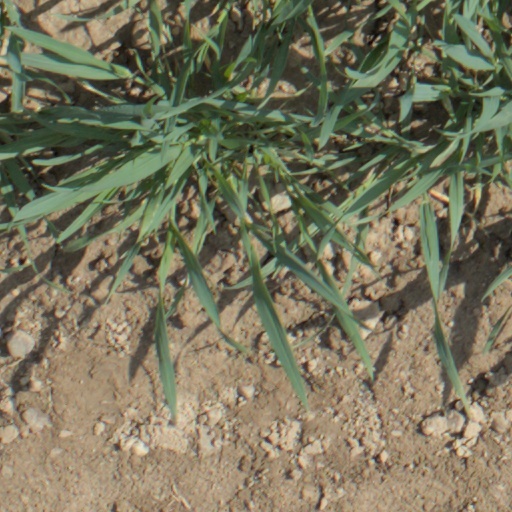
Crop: wheat